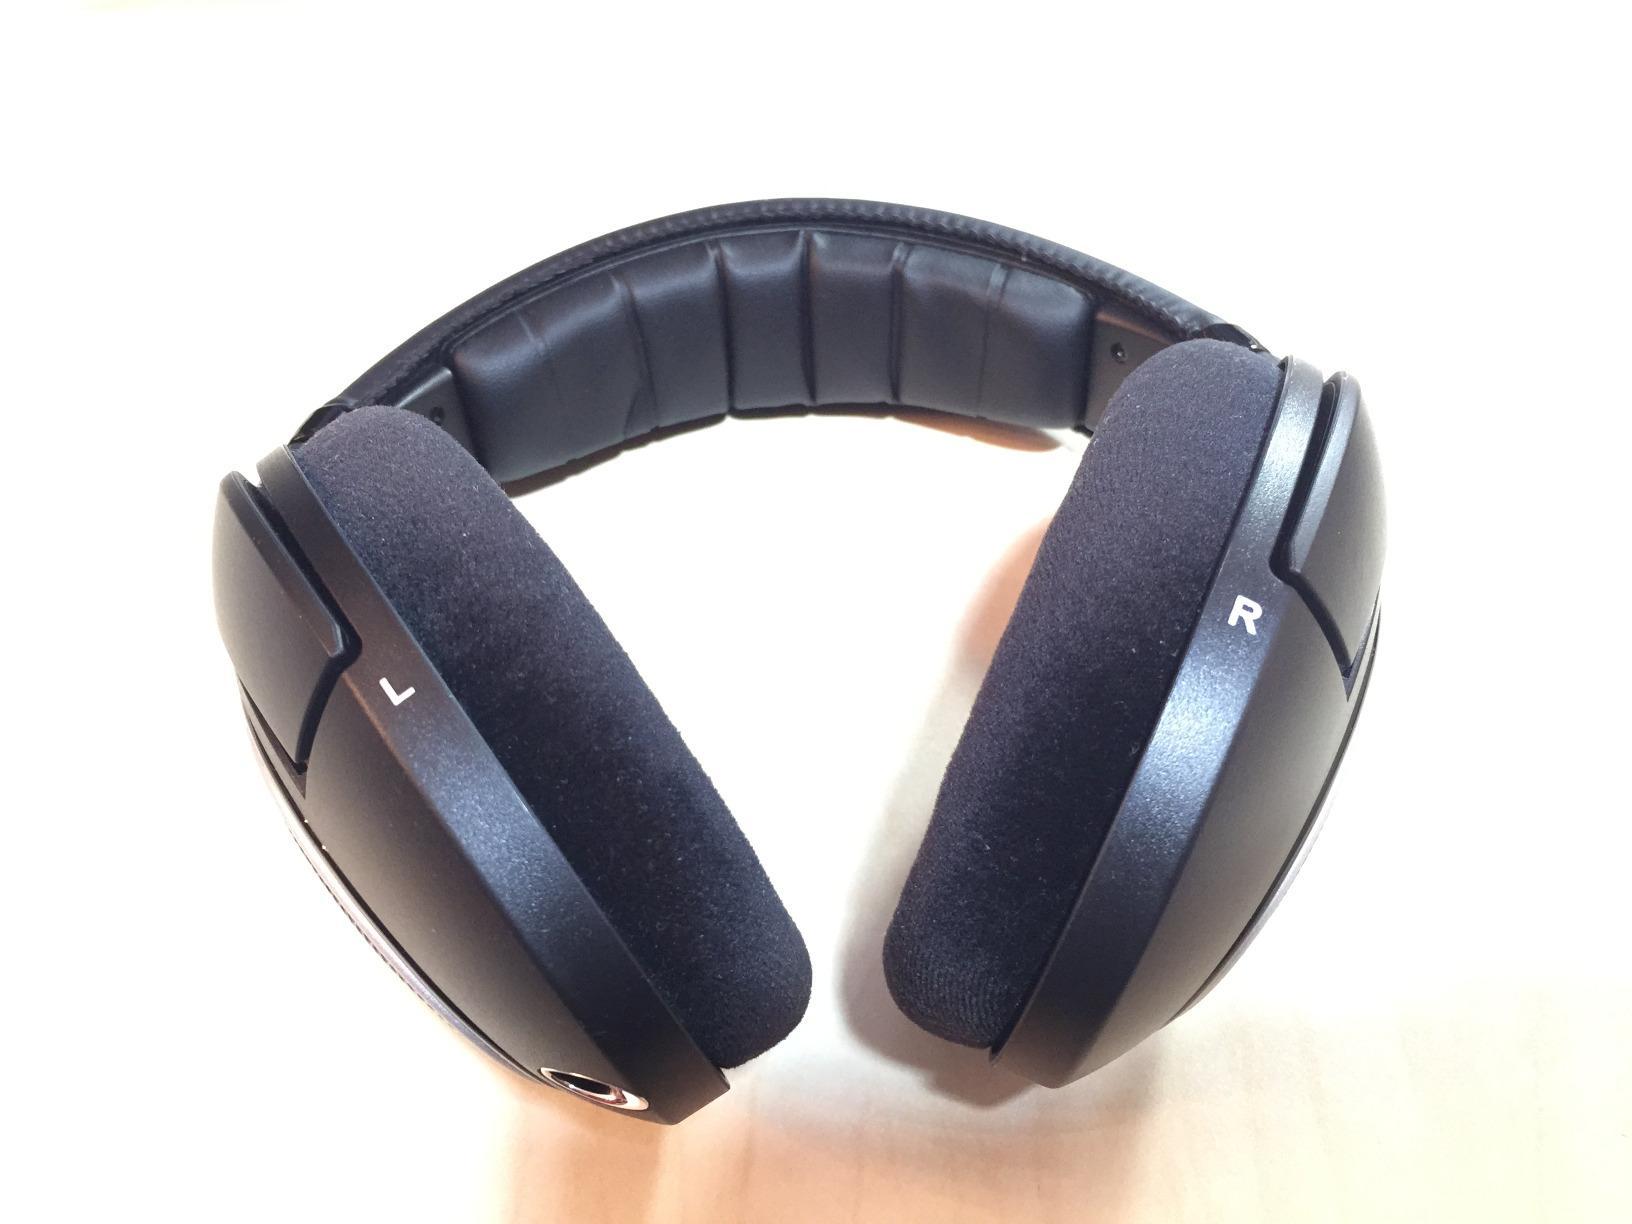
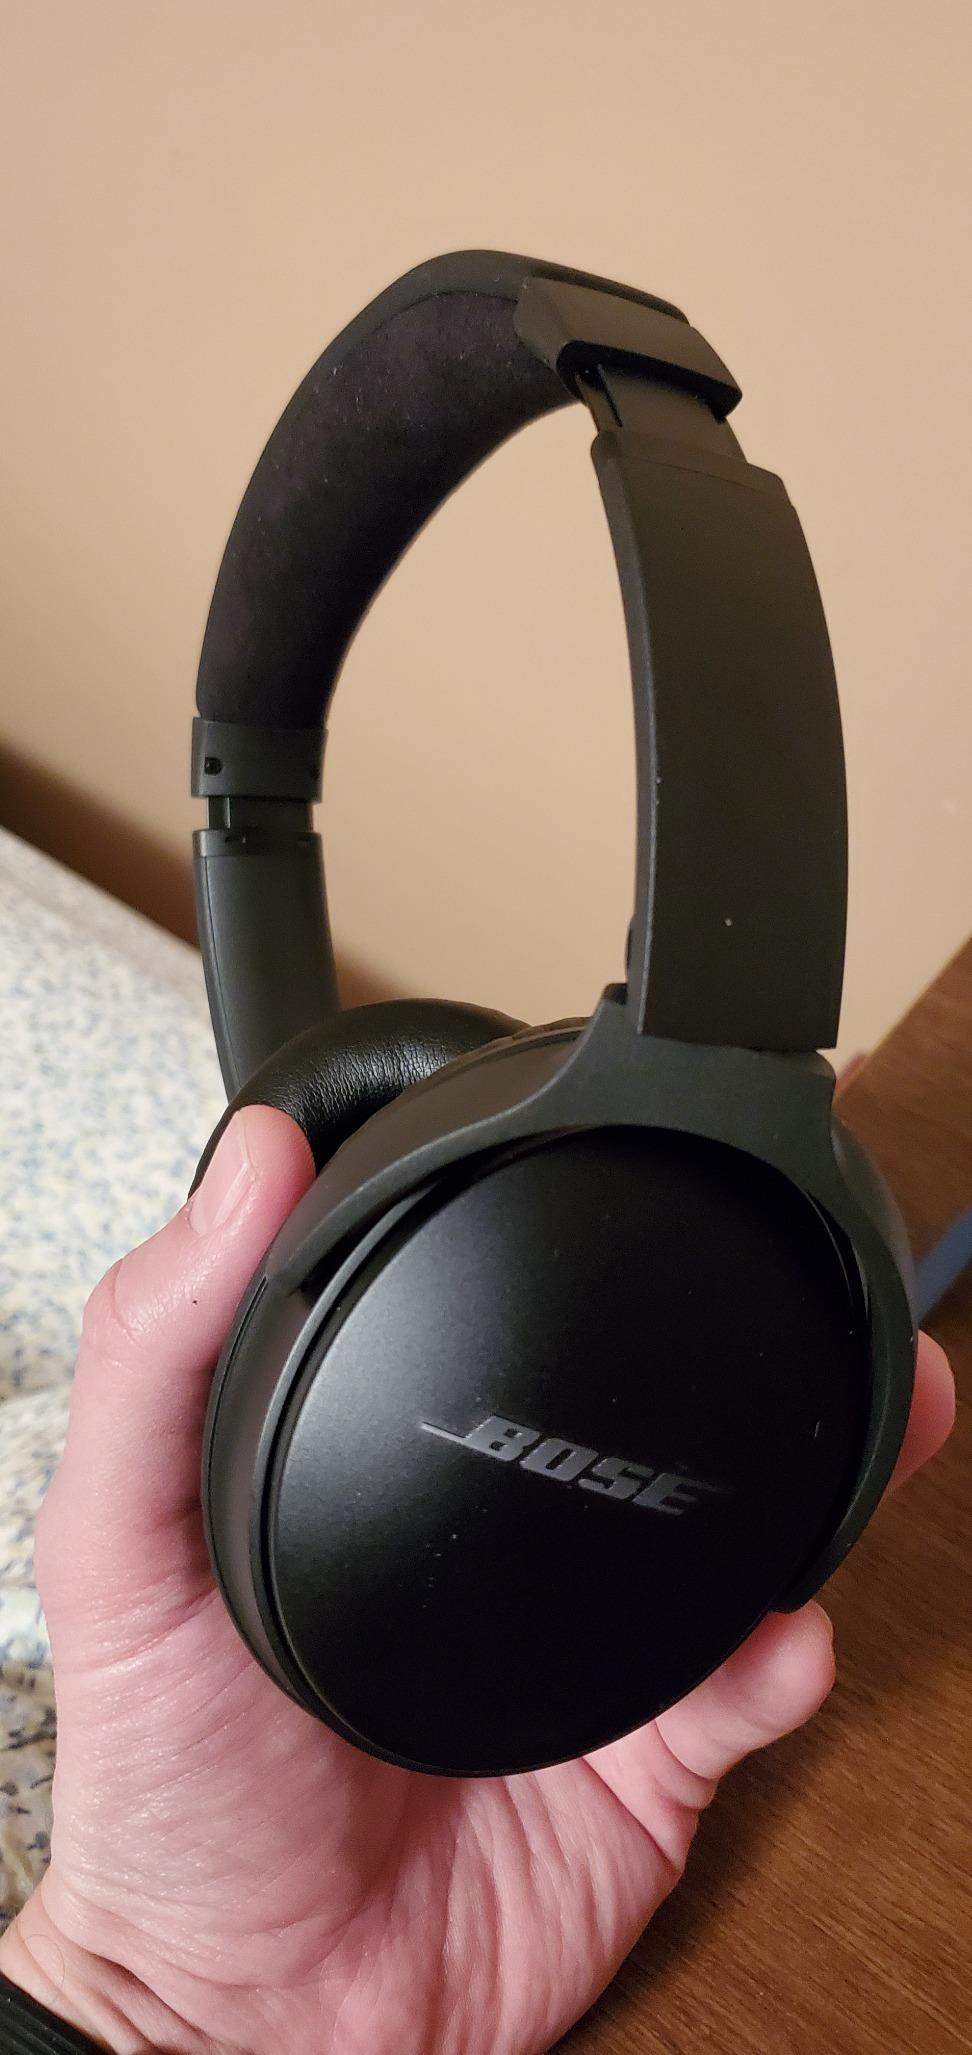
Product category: headphones
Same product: no